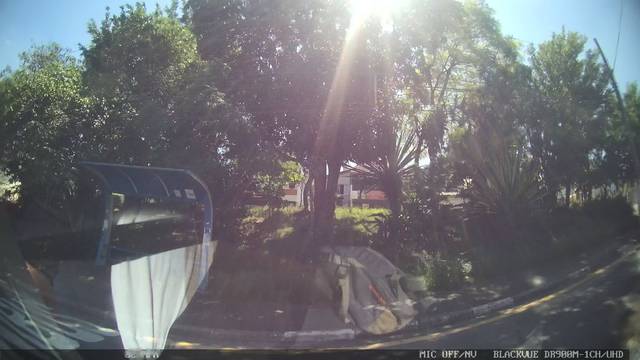
Region: Brazil
Coordinates: -23.647, -46.517